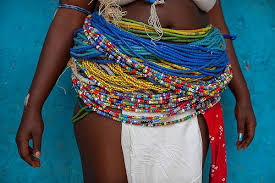
Nataal bii de nataal la boo xam ne jigéen joo xam ne daa takk ay fer ba noppi tàllal loxo yi sol ab yére bu xonqu ak yére bu weex. Ba noppi takk ay fer yu ñuul ak fer yu bula ak fer yu vert ak yooyu yépp daal waaw. Ba noppi loxo yi ñuul ba noppi yooyu yépp ñuul daal.